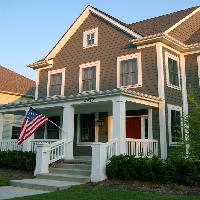
Weather: sun or clear